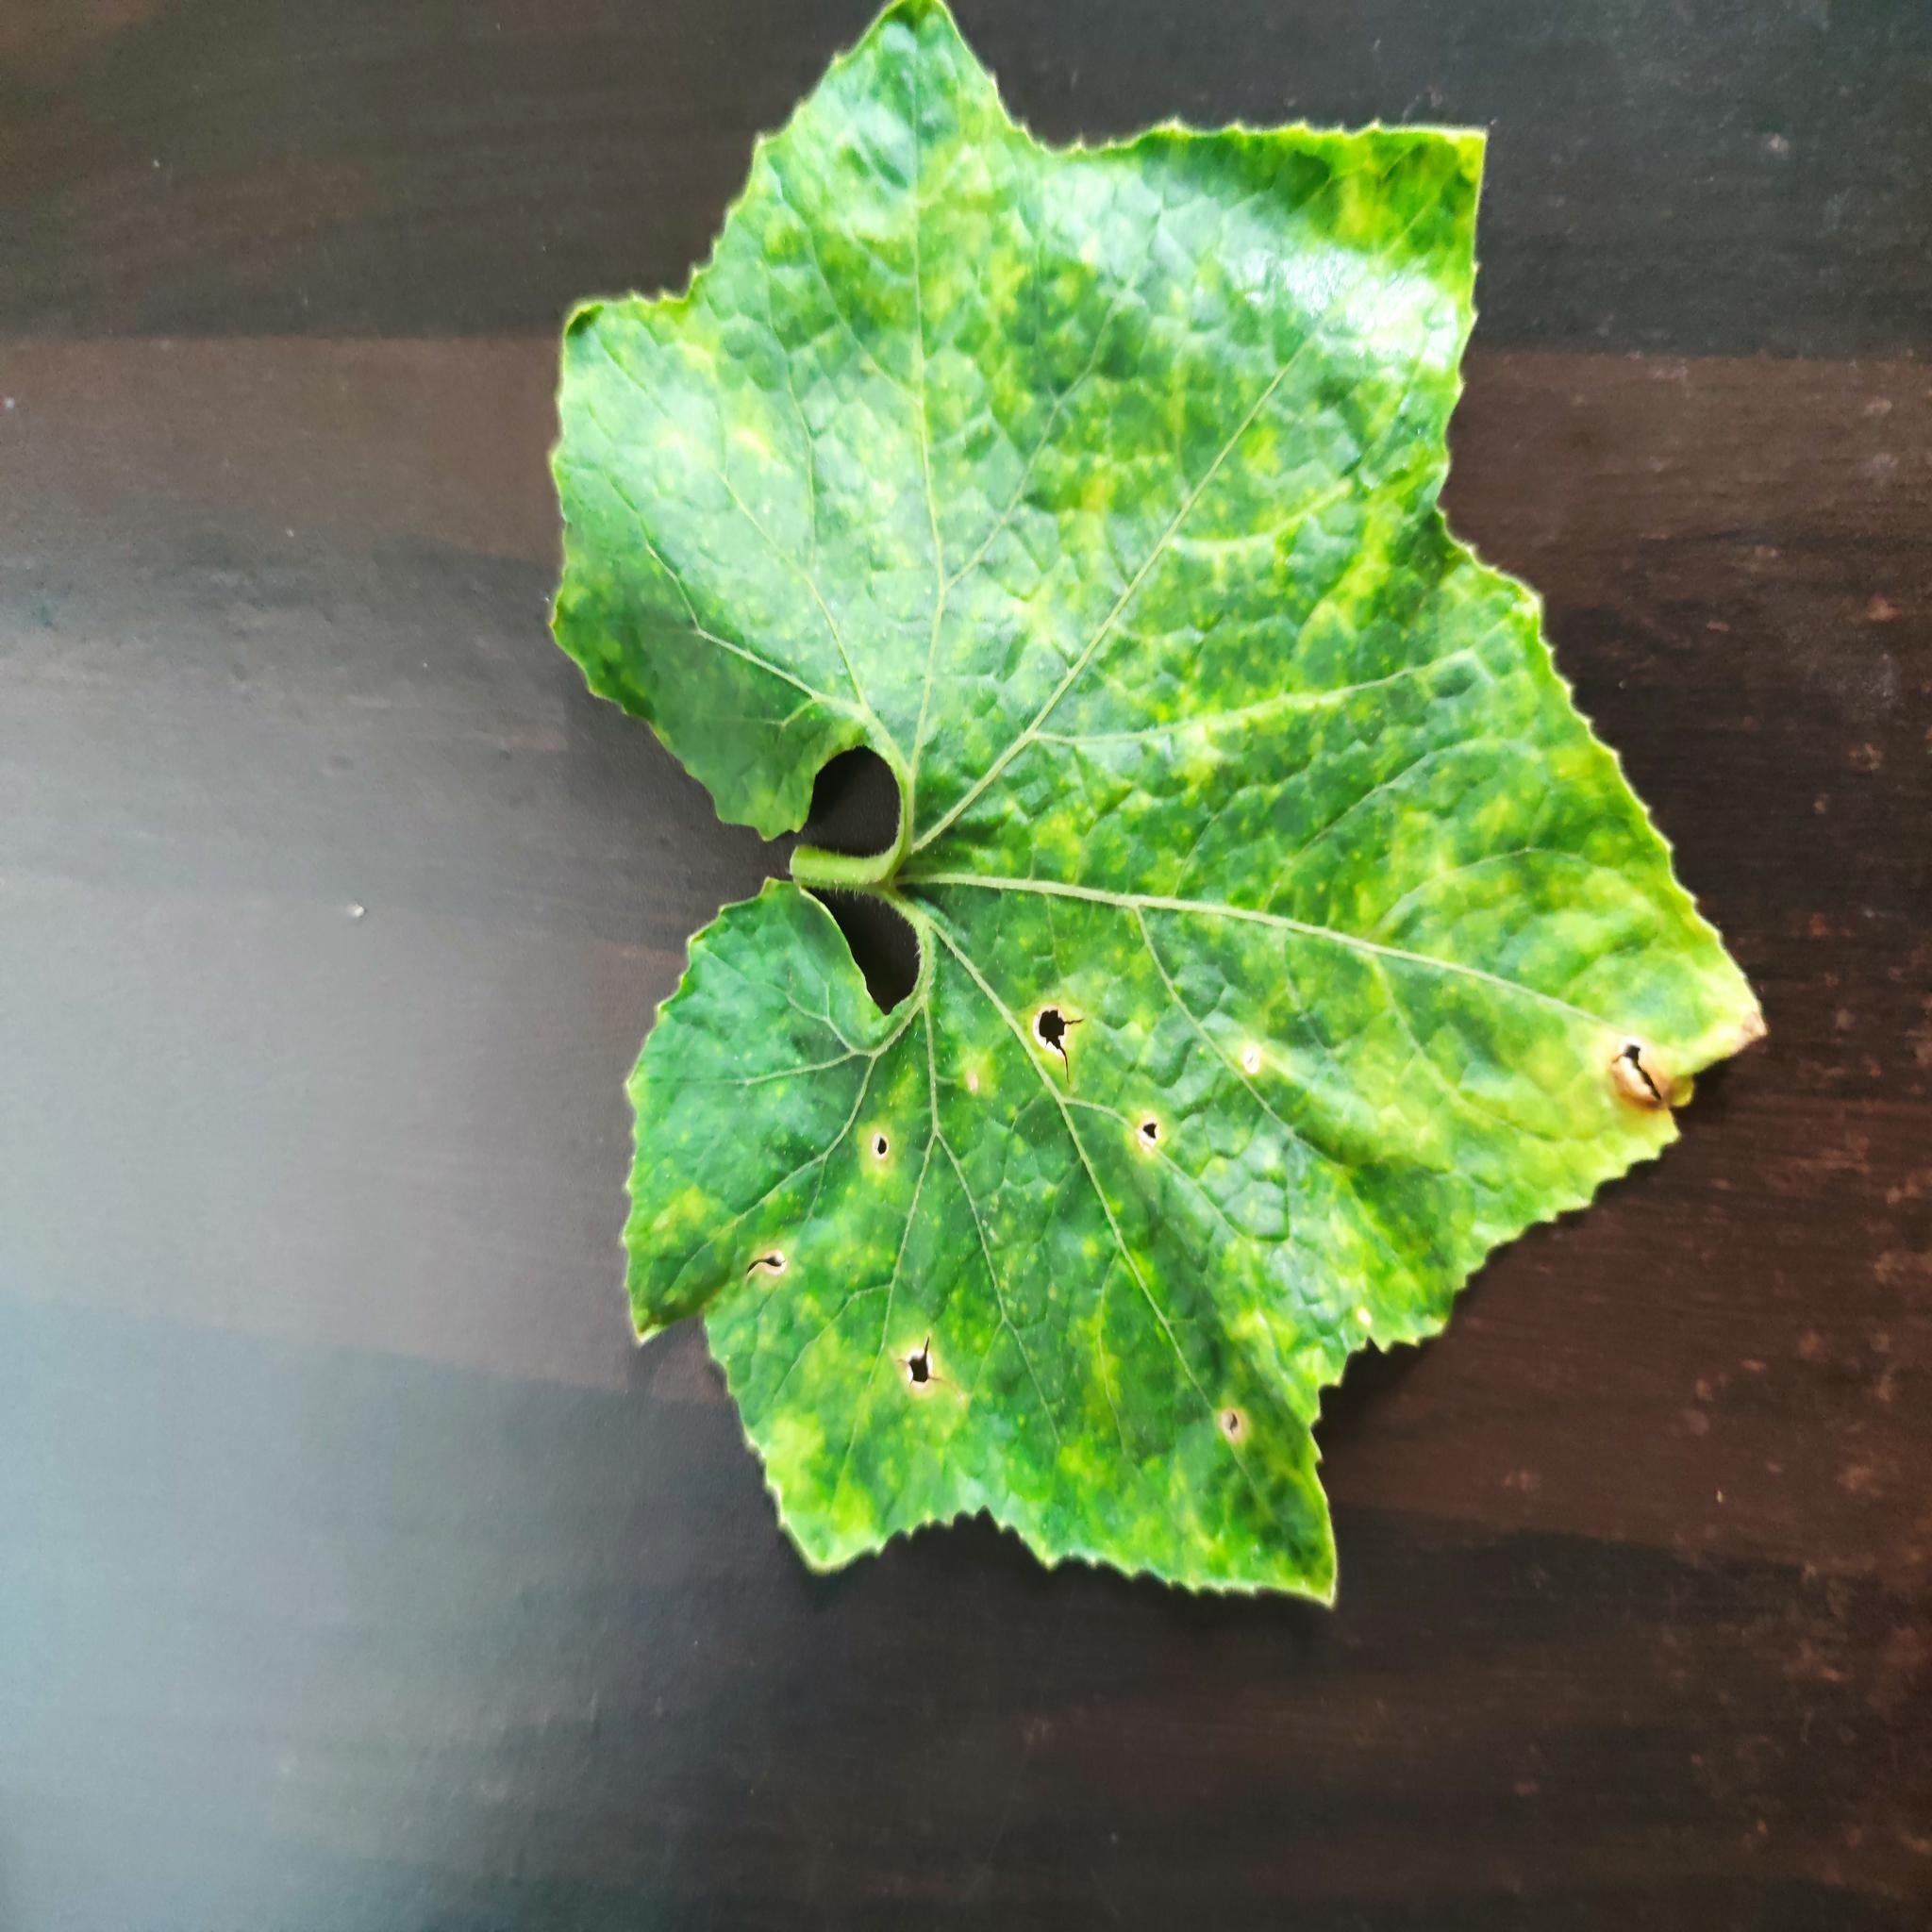
Label: Downy mildew